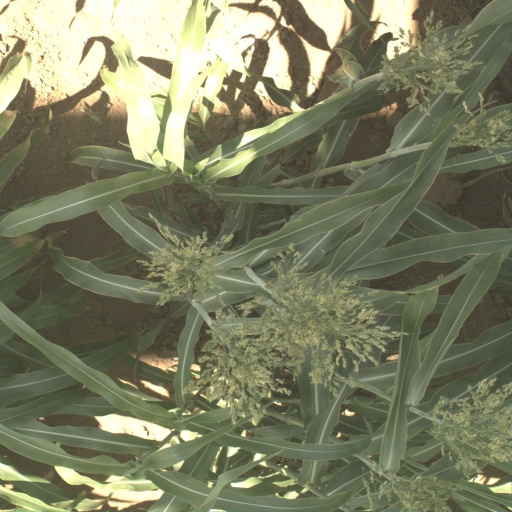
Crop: sorghum